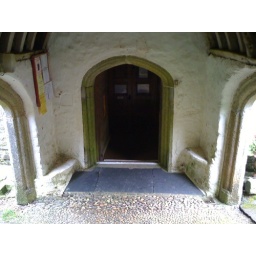
No birds on the wall above the door :(